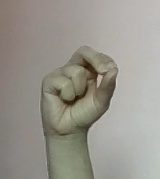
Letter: gaaf